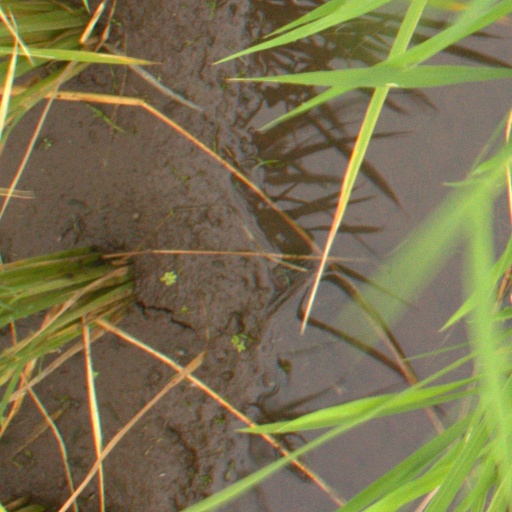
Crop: rice